Royal Mail Ship

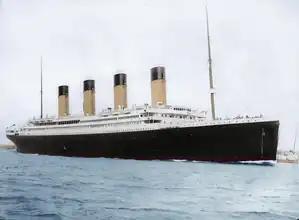

The most valuable route, with the highest volume, was between Kingstown (now Dún Laoghaire), in Ireland, and Holyhead in Wales. The City of Dublin Steam Packet Company (CDSPCo) won the contract. They bought RMS "St Columba" and RMS "Llewellyn" from the Admiralty to supplement their "Prince Arthur". In the CDSPCo contract, in 1860, there was a penalty clause of £1 1s 4d for every minute's delay.